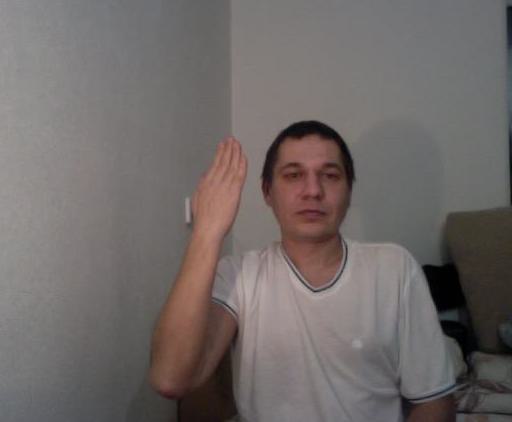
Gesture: stop_inverted